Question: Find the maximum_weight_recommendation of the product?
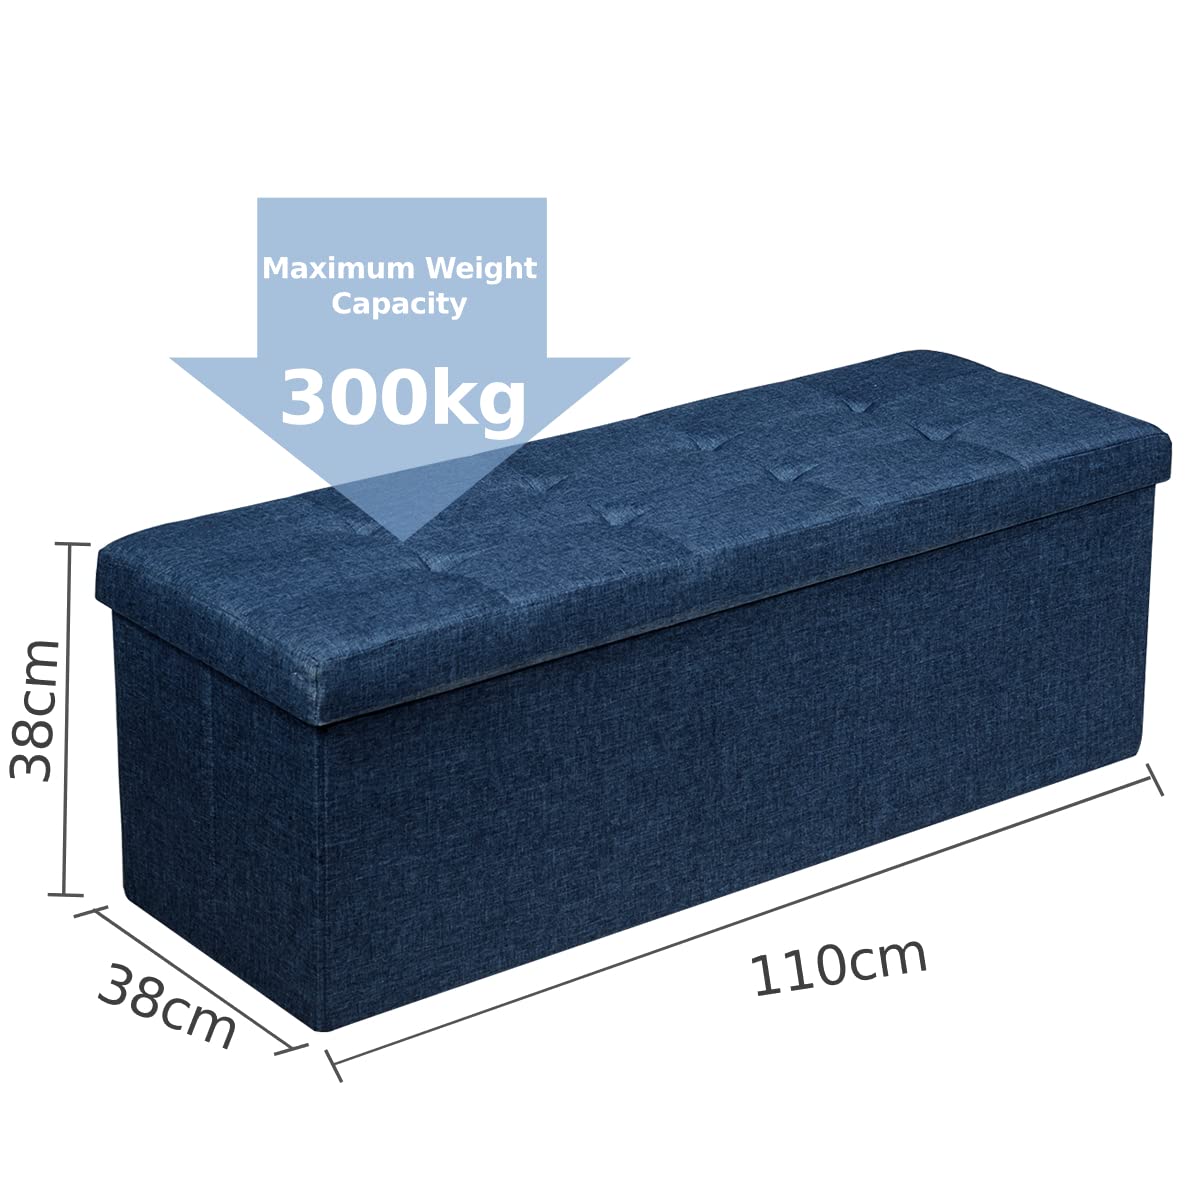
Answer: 300 kilogram